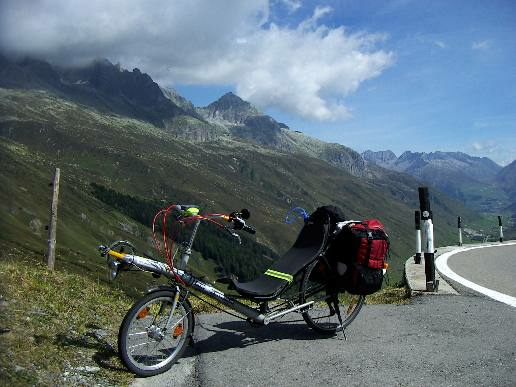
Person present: No